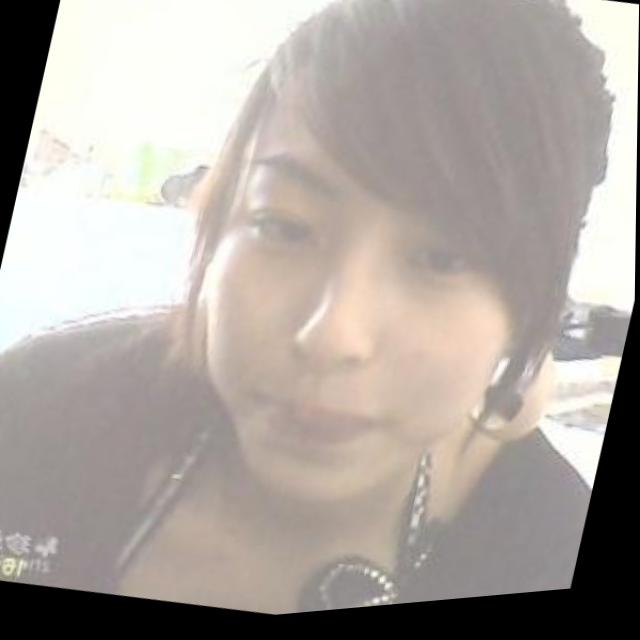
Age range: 21-44